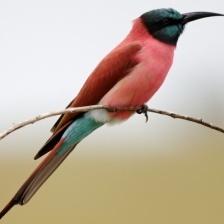
Species: CARMINE BEE-EATER
Scientific name: MEROPS NUBICOIDES
ImageNet parent category: bee_eater